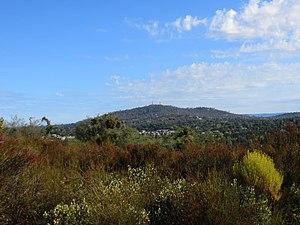
Cameron Park est une census-designated place du comté d'El Dorado, en Californie, aux États-Unis, située dans la Sierra Nevada. Elle comptait 18 228 habitants lors du recensement de 2010.